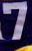
Number: 7